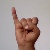
The image shows a hand gesture representing the letter 'I' in Indian Sign Language.